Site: brandenburg
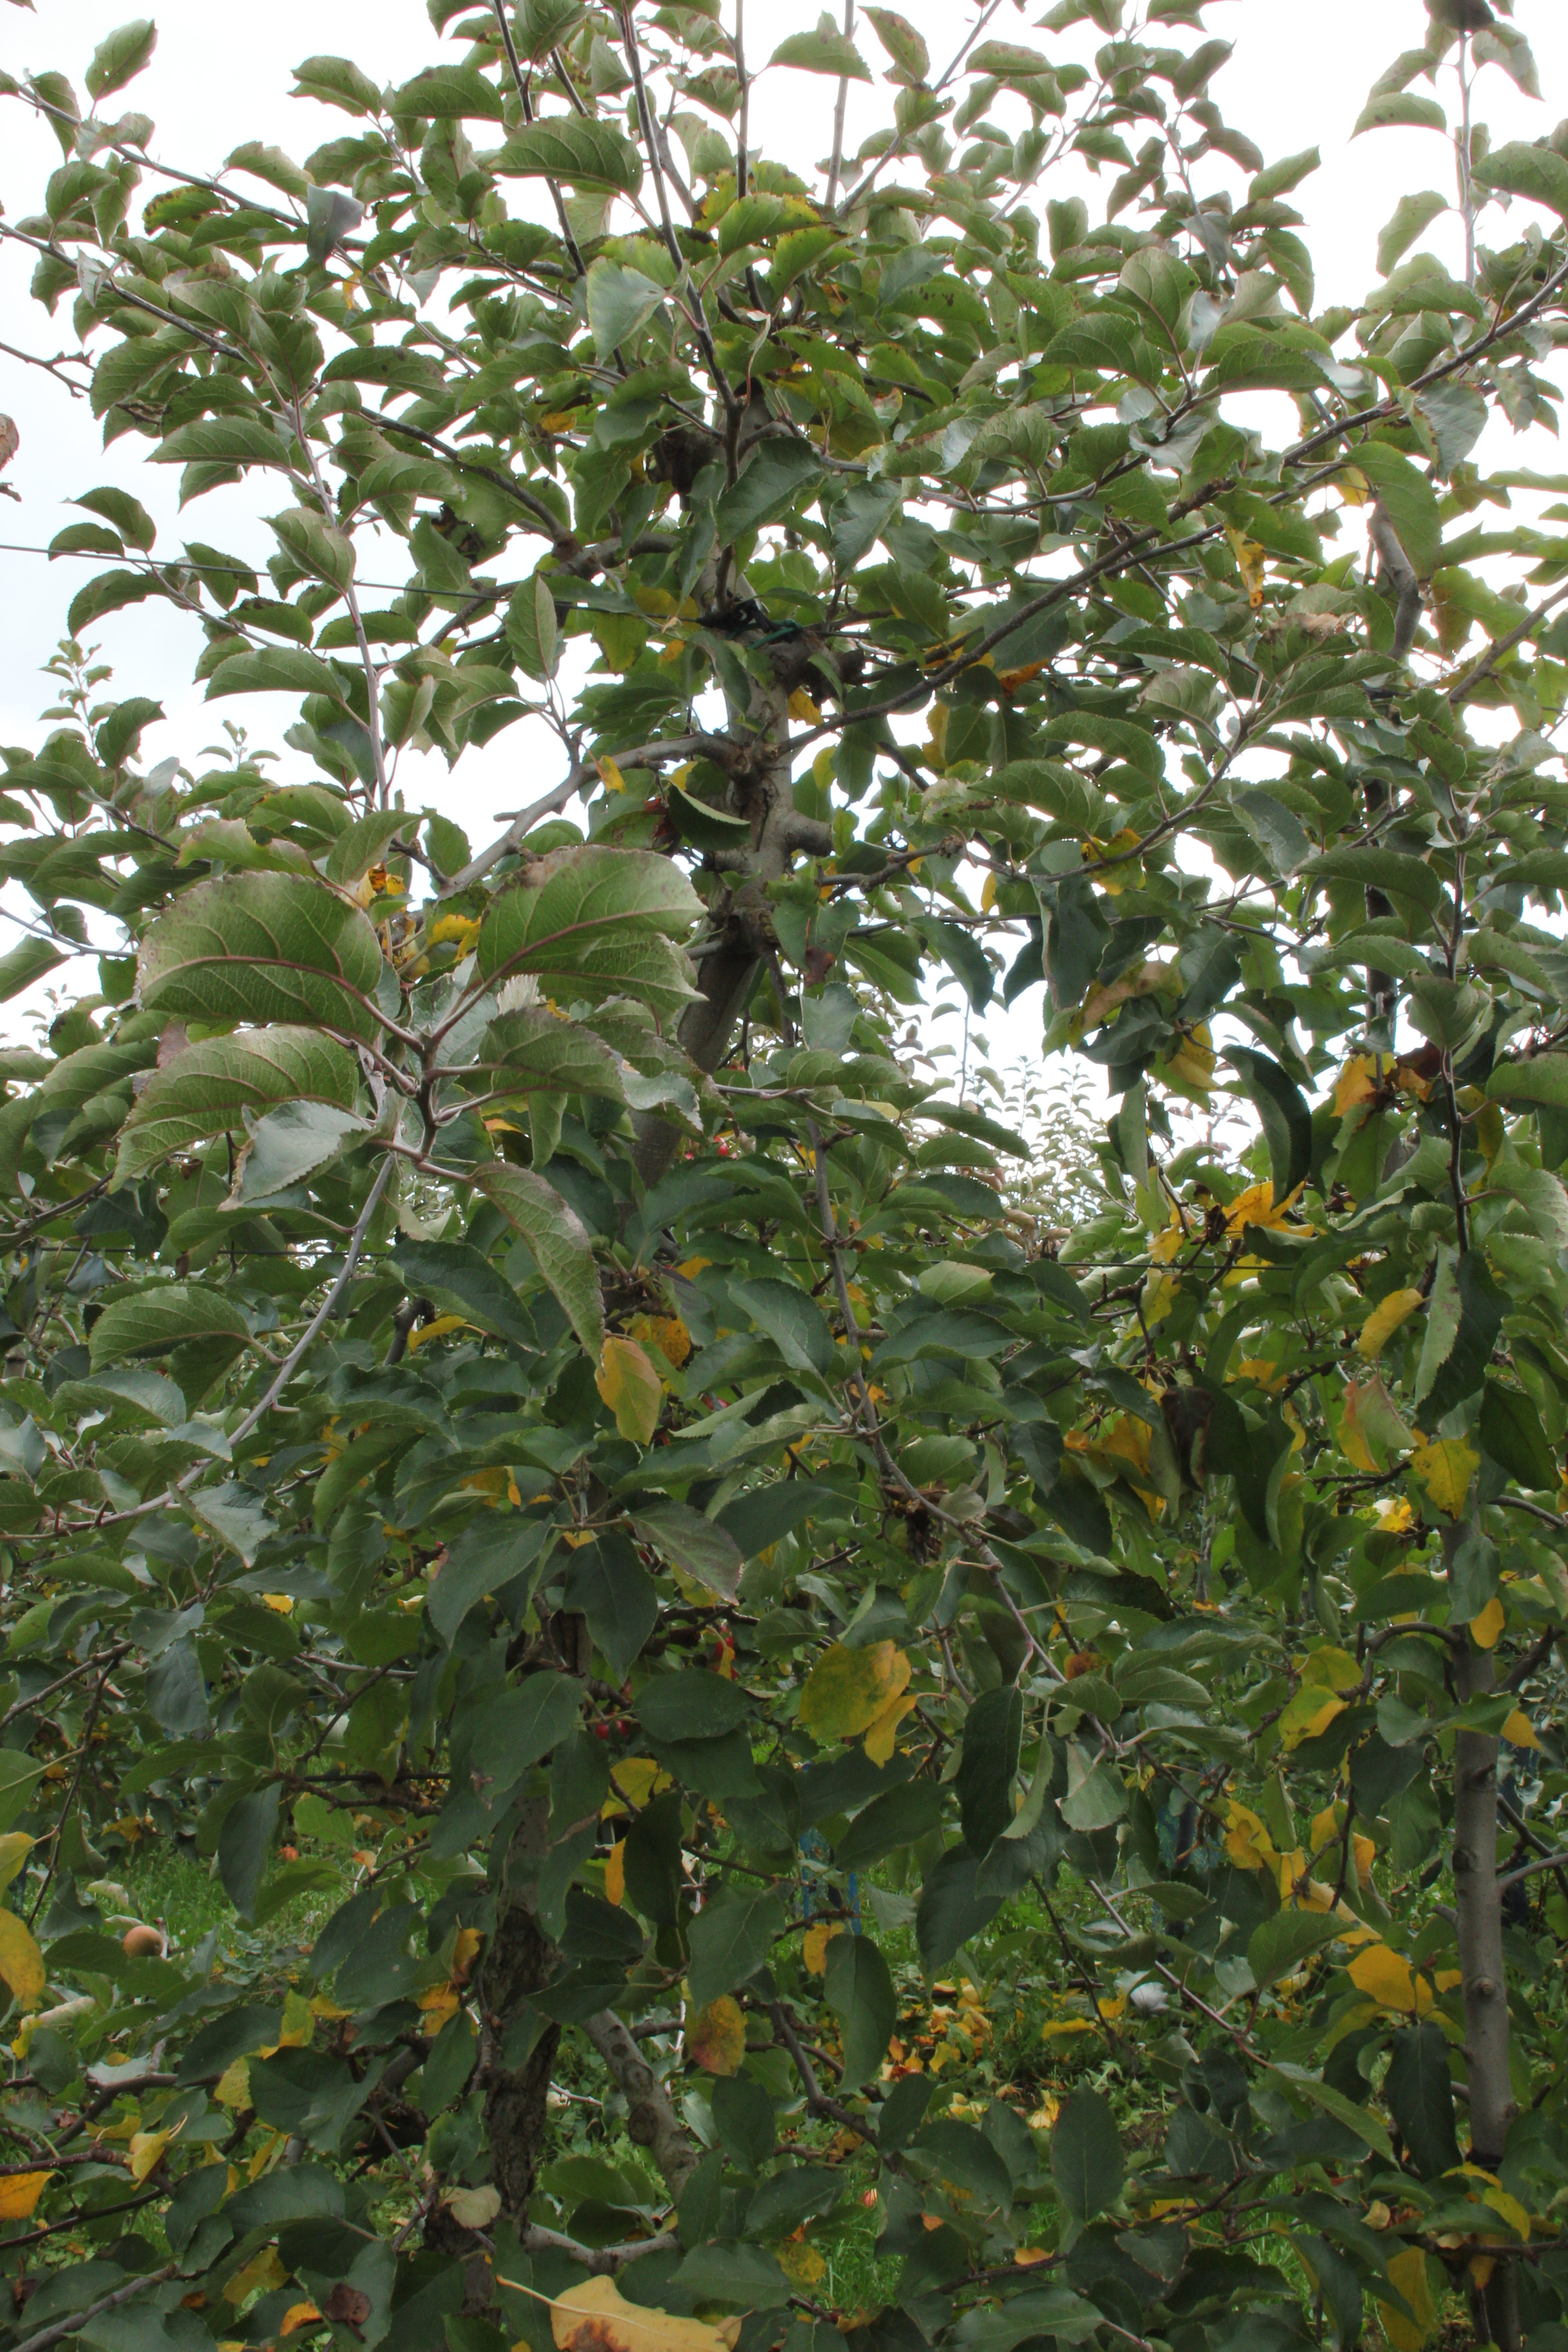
Growth stage (BBCH 91): Senescence, beginning of dormancy